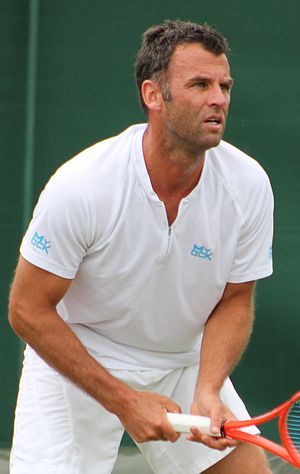
Marc Gicquel
Marc Gicquel er en fransk tennisspiller, der blev professionel i 1999. Han har vundet tre ATP-doubleturneringer, men har fortsat sin første single-titel til gode. Hans bedste Grand Slam-resultat i singlerækkerne kom ved US Open i 2006, hvor han nåede 4. runde.